Stet Howland

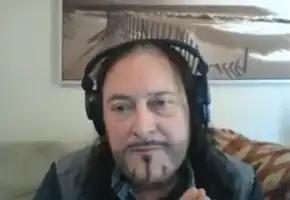
Howland in 2020

Stet Howland (born August 14, 1960) is an American heavy metal drummer who is a member of Metal Church and a former longtime member of W.A.S.P.